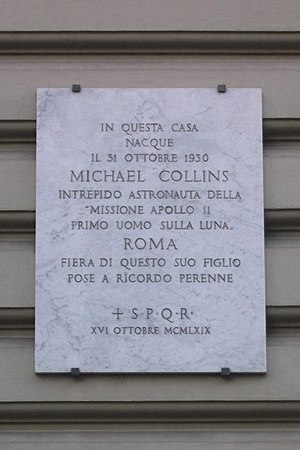
Michael Collins (astronaut)
Michael Collins er en irsk-amerikansk tidligere amerikansk astronaut og testpilot. Han blev udvalgt blandt den tredje gruppe på fjorten astronauter i 1963, og fløj to gange i rummet. Hans første rumflyvning var som 2.pilot på Gemini 10 i juli 1966, hvor han og John Young udførte rendezvouser med to forskellige Agena-målfartøjer og Collins udførte to rumvandringer. Hans anden rumflyvning var med Apollo 11 i juli 1969, hvor han fungerede som kommandomodulpilot. Mens han var i kredsløb om Månen udførte Neil Armstrong og Buzz Aldrin den første bemandede månelanding. Han er den ene af kun 24 mennesker der har fløjet til månen.